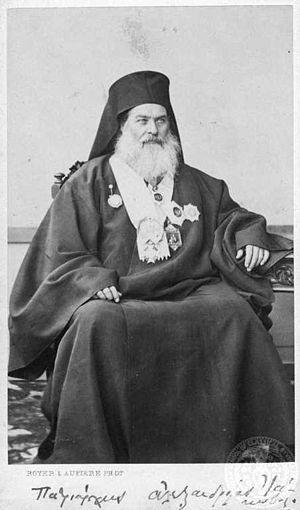
Jacques ou Jacob Iᵉʳ est pape et patriarche orthodoxe d'Alexandrie et de toute l'Afrique du 6 juin 1861 au 30 décembre 1865.